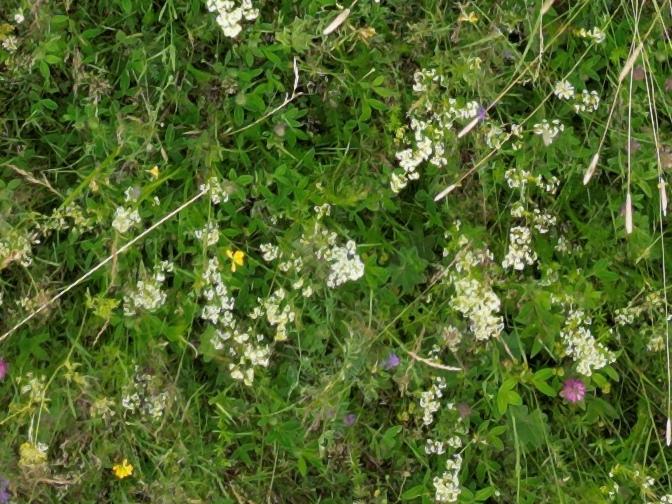
Flowers visible: yarrow flowers, yarrow flowers, yarrow flowers, yarrow flowers, yarrow flowers, yarrow flowers, yarrow flowers